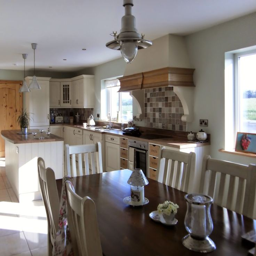
another image of my kitchen